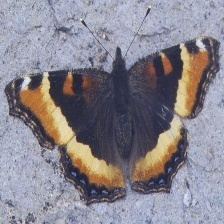
Species: MILBERTS TORTOISESHELL
Butterfly family (ImageNet category): admiral